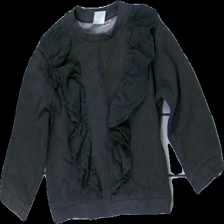
View: front
Type: Sweater
Category: Children
Brand: Zara
Colors: Grey
Material: 100% cott
Cut: Regular
Size: 104
Season: All
Stains: Minor
Price range: <50
Recommended usage: Export
Comment: missfärgad mudd